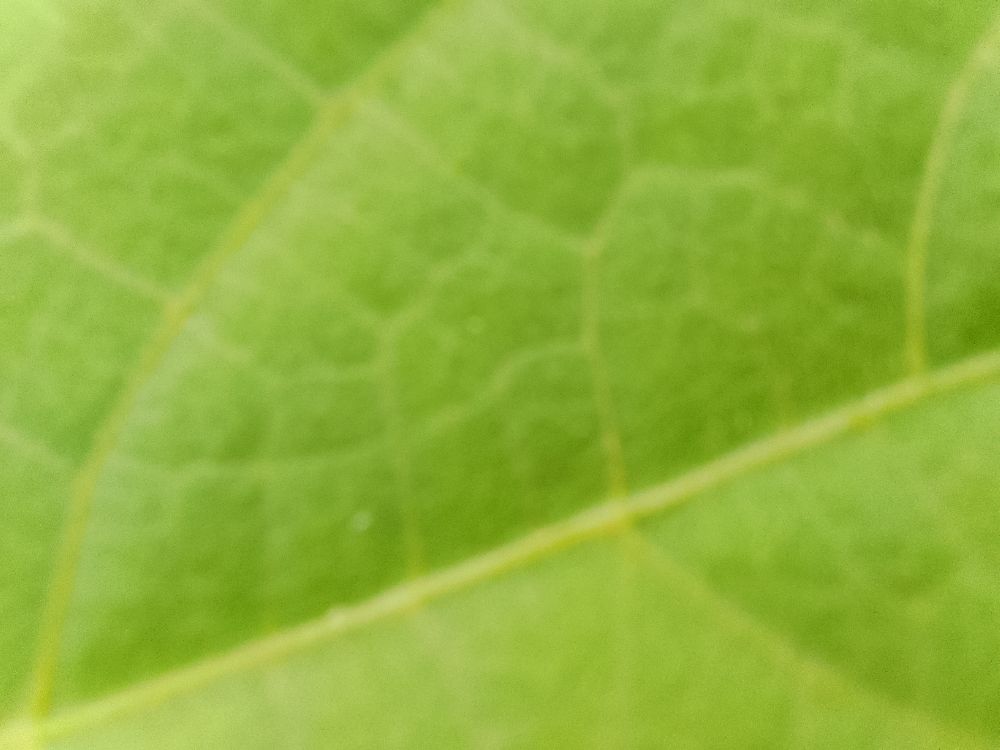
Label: healthy